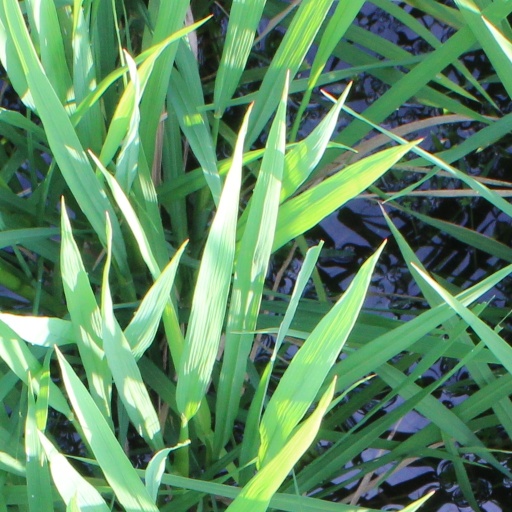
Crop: rice